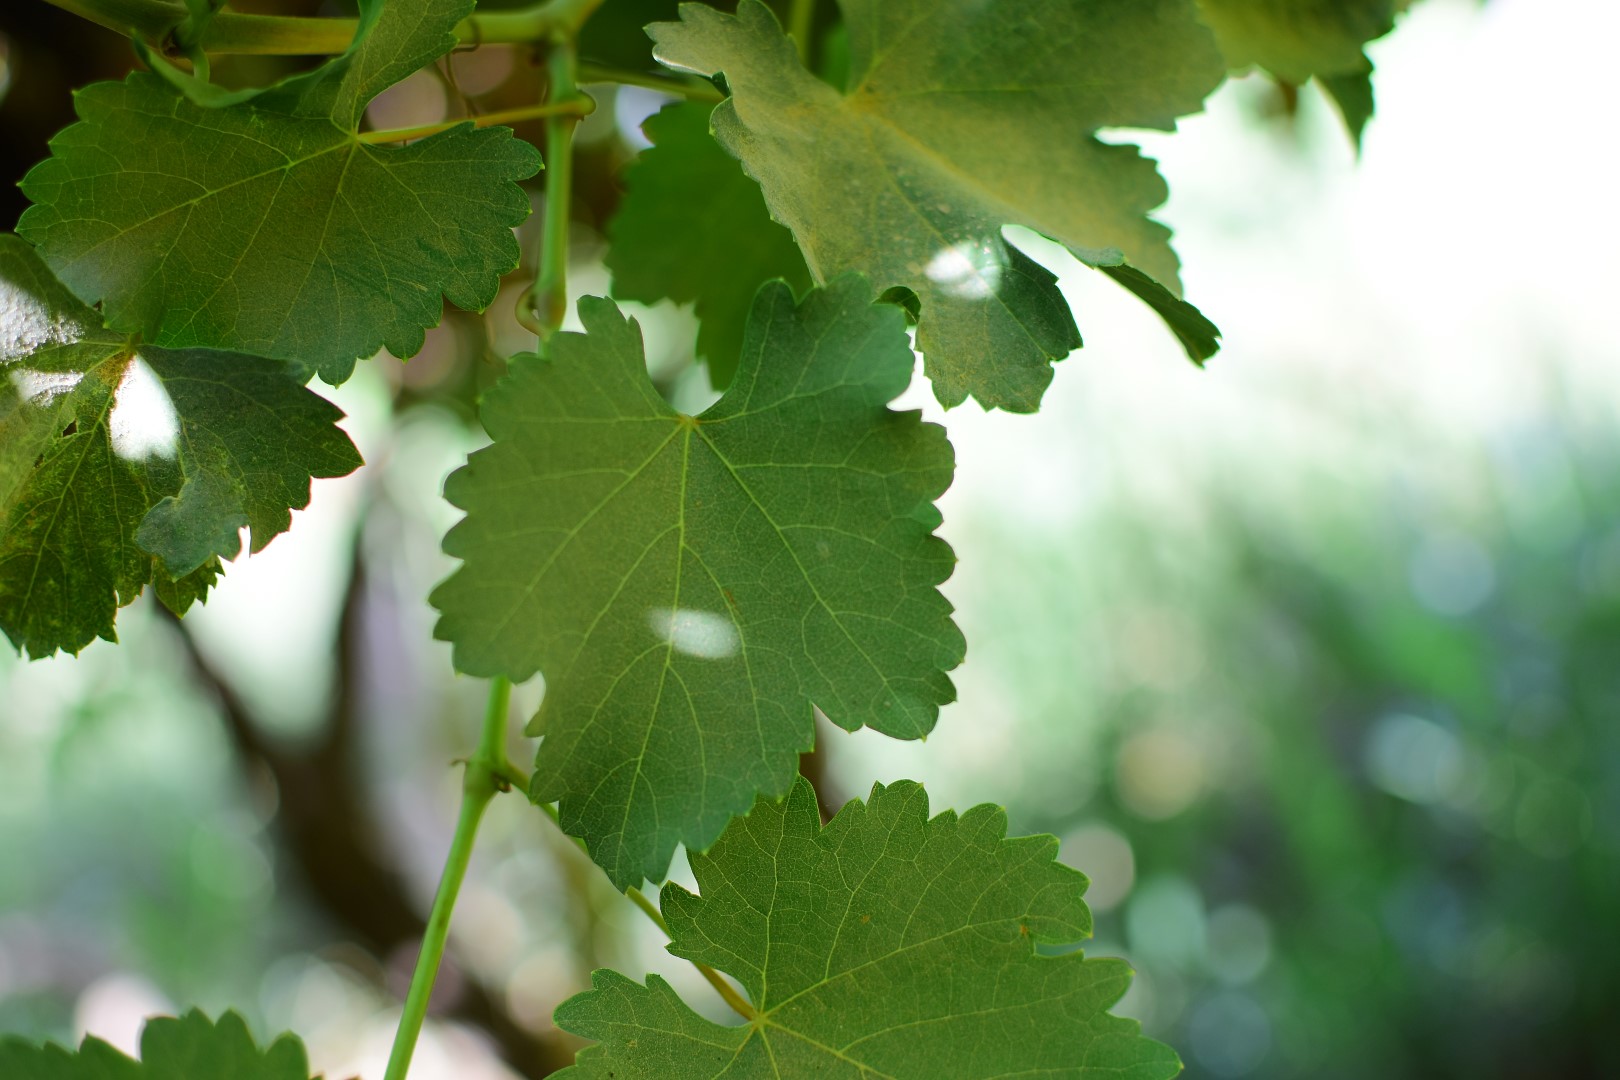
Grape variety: Frinsi